Éire

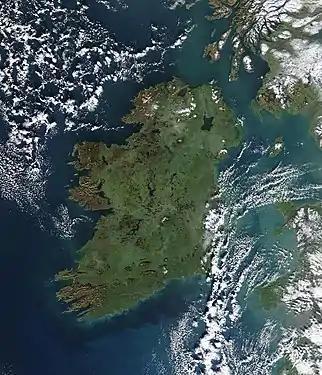
True-colour satellite image of Ireland, known in Irish as .

The modern Irish "Éire" evolved from the Old Irish word "Ériu", which was the name of Ireland and of a Gaelic goddess. "Ériu" is generally believed to have been the matron goddess of Ireland, a goddess of sovereignty, or simply a goddess of the land. "Ériu" has been derived from reconstructed Archaic Irish "*Īweriū", and further from the Proto-Celtic *"Φīwerjon-" (nominative singular "Φīwerjū"). This suggests descent from the Proto-Indo-European *"piHwerjon-" ("fertile land" or "abundant land"), from the adjective "*piHwer-" ("fat") – cognate with Ancient Greek "píeira" and Sanskrit "pīvarī", ("fat, full, abounding"). The Archaic Irish form was borrowed from Ancient Greek. During his exploration of northwest Europe (circa 320 BC), Pytheas of Massilia called the island "Ierne" (written ).